Rowing at the 1964 Summer Olympics – Men's single sculls

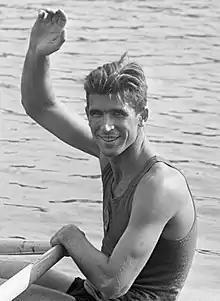
Gold medalist Vyacheslav Ivanov (at the 1964 European championships)

The men's single sculls event was a rowing event conducted as part of the Rowing at the 1964 Summer Olympics programme. It was held from 11 to 15 October at the Toda Rowing Course. There were 13 competitors from 13 nations, with each nation limited to a single boat in the event. The event was won by Vyacheslav Ivanov of the Soviet Union, his third consecutive victory (and the fourth for the Soviet Union) in the event. Ivanov's three gold medals in the event remains (through the 2016 Games) tied for the best results for any individual single sculler (with Pertti Karppinen); only Ekaterina Karsten has more medals in (women's) single sculls, though she took only two golds along with a silver and a bronze. The second spot on the podium was also a repeat of 1960; Achim Hill of the United Team of Germany became the sixth man to win multiple single sculls medals by repeating as silver medalist. Bronze this time went to Gottfried Kottmann of Switzerland, that nation's first medal in the event since 1924.